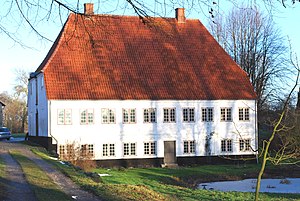
Sandbjerg (Sundeved)
Sandbjerggård
Sandbjerg i Sottrup Sogn, ligger ved Als Sund, 7 km nordvest for Sønderborg på Sundeved i nærheden af Øster Sottrup og Nydam Mose er en lille bebyggelse og ejerlav.